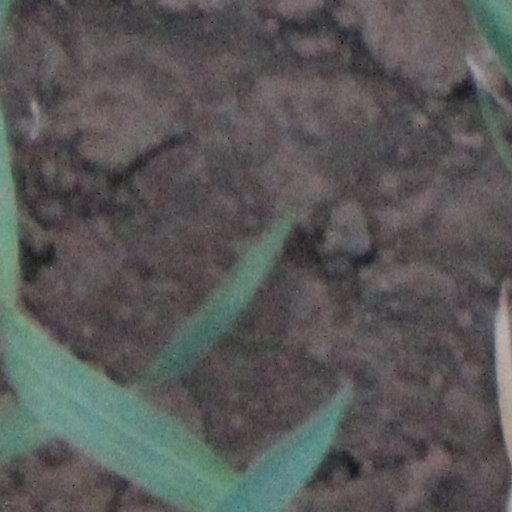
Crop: wheat